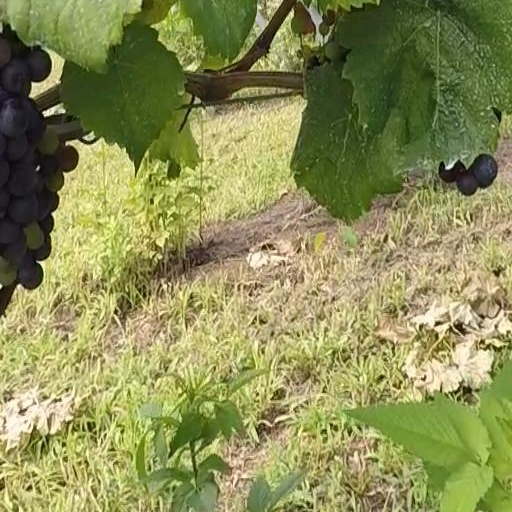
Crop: grape